Benjamin Butler

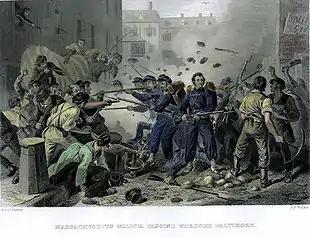
Engraving depicting the Baltimore riot of 1861

The two regiments Massachusetts sent to Maryland were the 6th and 8th Volunteer Militia. The 6th departed first and was caught up in a secessionist riot in Baltimore, Maryland on April 19. Butler traveled with the 8th, which left Philadelphia the next day amid news that railroad connections around Baltimore were being severed. Butler and the 8th traveled by rail and ferry to Maryland's capital, Annapolis, where Governor Thomas H. Hicks attempted to dissuade them from landing. Butler landed his troops (who needed food and water), occupying the Naval Academy. When Hicks informed Butler that no one would sell provisions to his force, Butler pointed out that armed men did not necessarily have to pay for needed provisions, and he would use all measures necessary to ensure order.